Titans

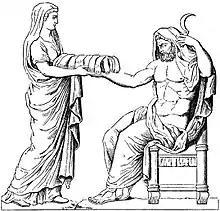
Rhea presenting Cronus the stone wrapped in cloth

Cronus, having now taken over control of the cosmos from Uranus, wanted to ensure that he maintained control. Uranus and Gaia had prophesied to Cronus that one of Cronus' own children would overthrow him, so when Cronus married Rhea, he made sure to swallow each of the children she birthed. This he did with the first five: Hestia, Demeter, Hera, Hades, Poseidon (in that order), to Rhea's great sorrow. However, when Rhea was pregnant with Zeus, Rhea begged her parents Gaia and Uranus to help her save Zeus. So they sent Rhea to Lyctus on Crete to bear Zeus, and Gaia took the newborn Zeus to raise, hiding him deep in a cave beneath Mount Aigaion. Meanwhile, Rhea gave Cronus a huge stone wrapped in baby's clothes which he swallowed thinking that it was another of Rhea's children.